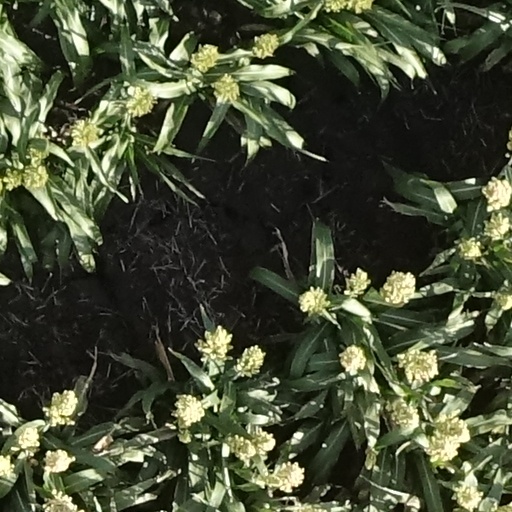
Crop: sorghum